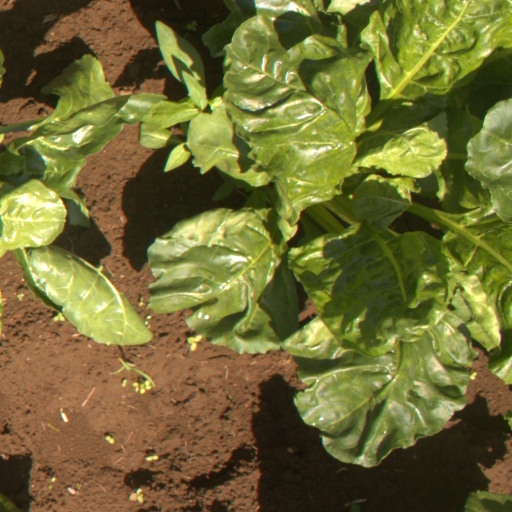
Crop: sugar beet